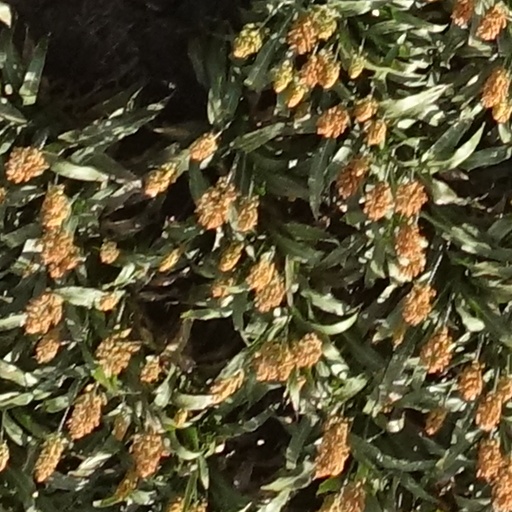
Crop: sorghum